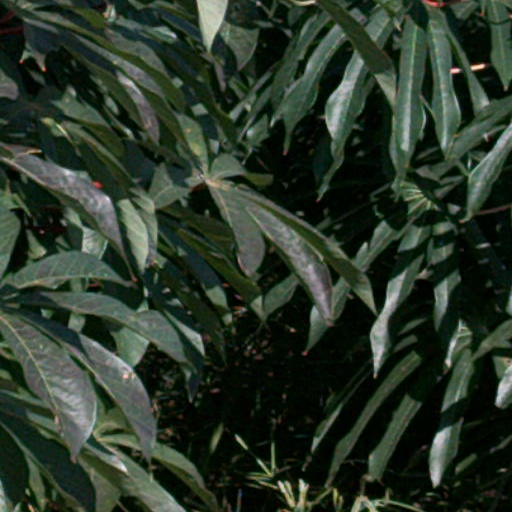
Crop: cassava